Claudia Schüler

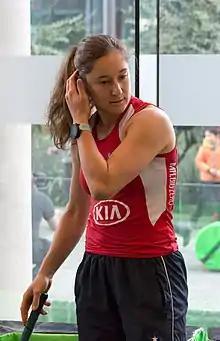
Schüler in 2019

Claudia Schüler (28 November 1987 – 26 March 2023) was a Chilean field hockey player.